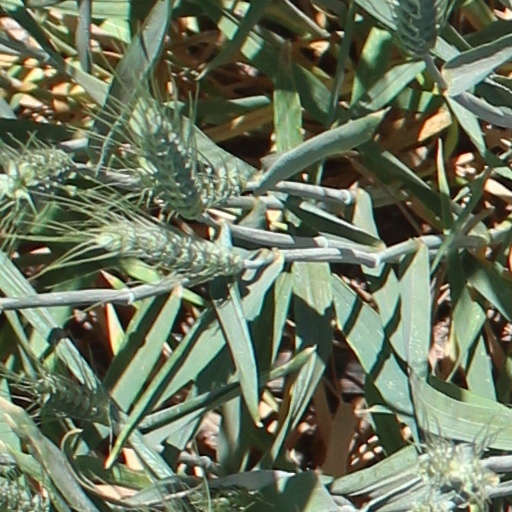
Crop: wheat